Border Guards Day

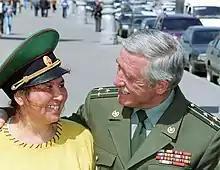
A border guard veteran and his wife embrace during the celebrations in 2004.

The holiday was established as a professional holiday in 1958, by order of the Council of Ministers of the USSR. Following the fall of the Soviet Union, the status of the holiday was unclear due to the lack effort in the Russian government to make it an official holiday in the Russian Federation. President Boris Yeltsin signed a decree in 1994 officially making Border Guards Day a professional day off for the servicemen of the Border Service of the Federal Security Service of the Russian Federation, which was founded 2 years earlier. Today, it is a celebration of more than 4 centuries of border protection and control in Russia, dating back to Prince Mikhail Ivanovich Vorotynsky's Zasechnaya cherta in the 16th century, an early prototype to the border checkpoints in operation today nationwide.